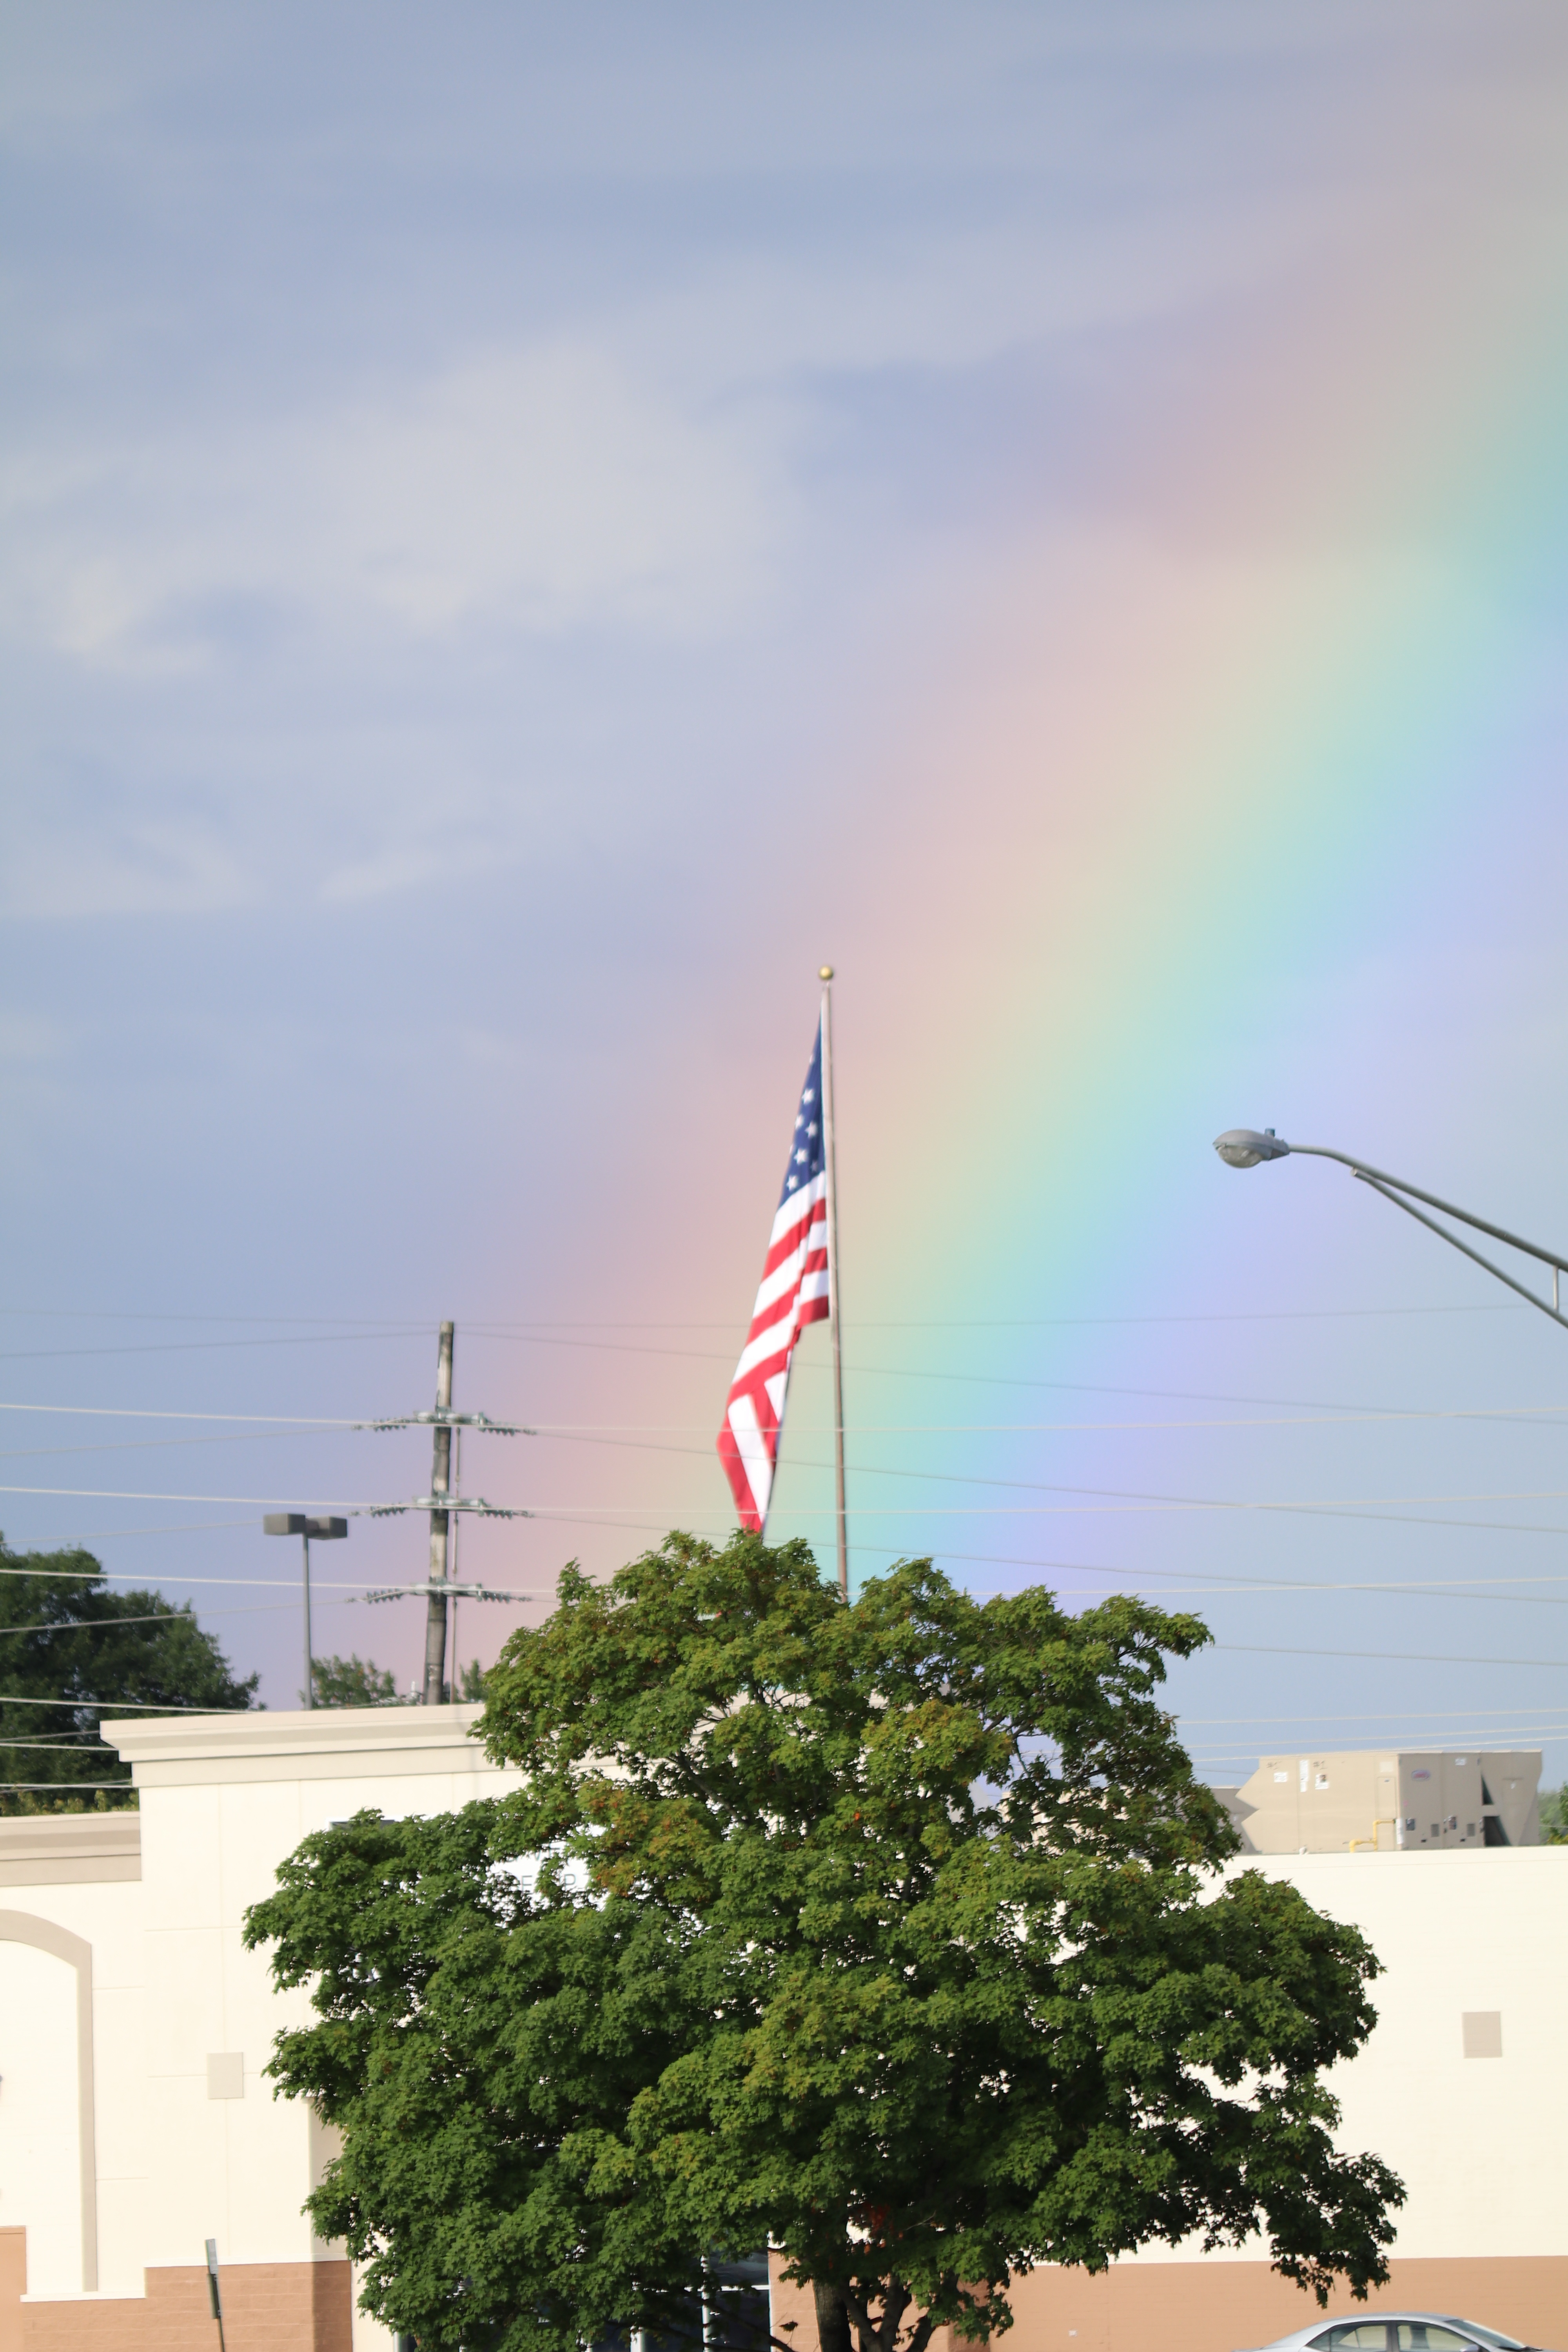
sky, wind, tower